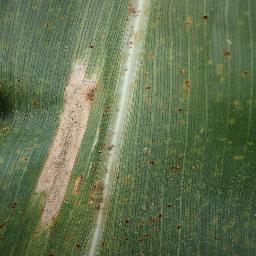
Label: Corn_(Maize)___Northern_Leaf_Blight